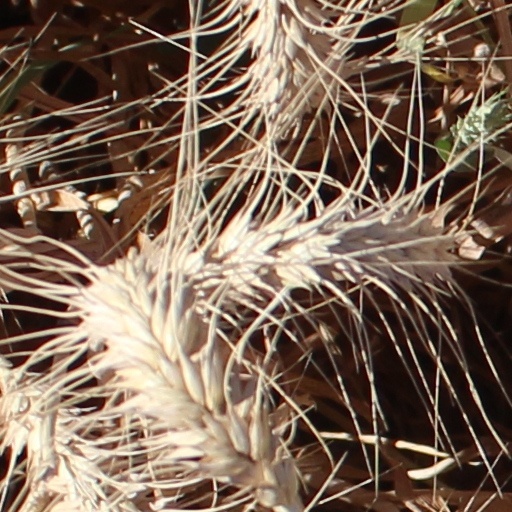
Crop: wheat